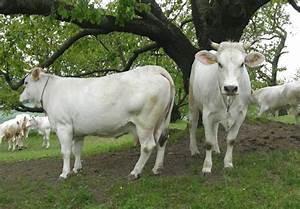
cow